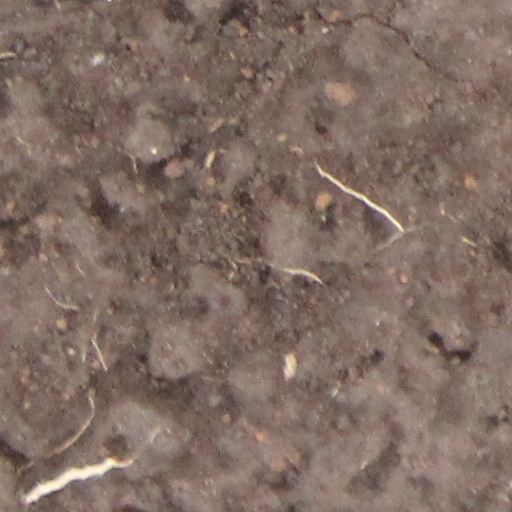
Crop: wheat